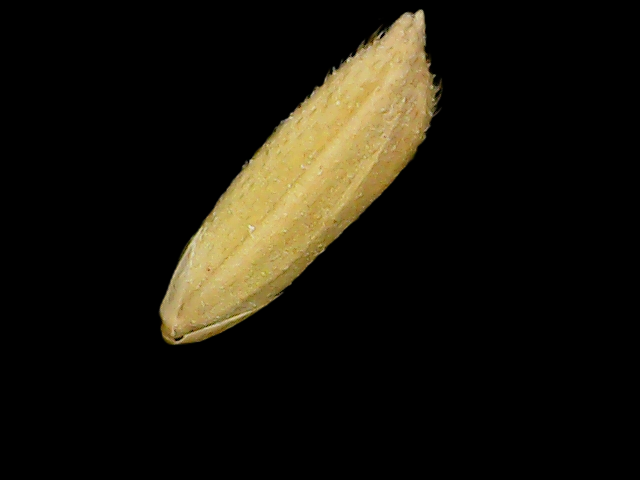
Rice variety: Binadhan17